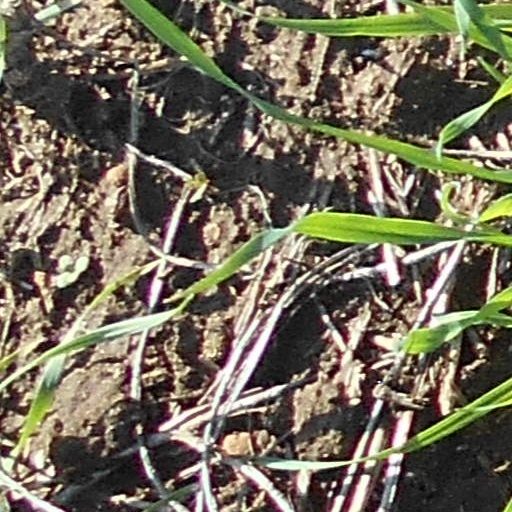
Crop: wheat